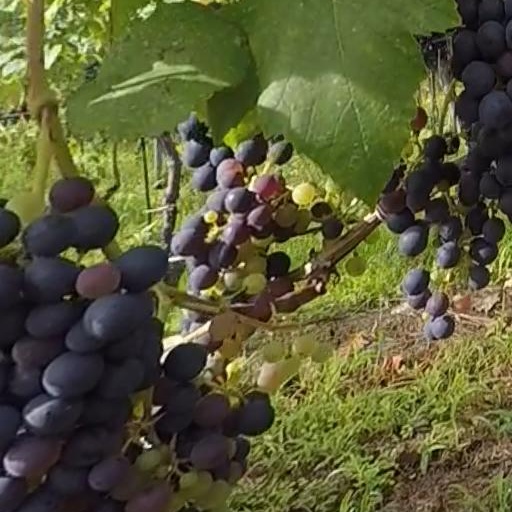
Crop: grape